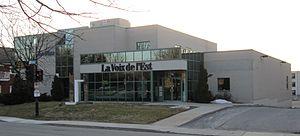
Bureaux du journal La Voix de l'Est de Granby et du journal Le Plus, mars 2012. Édifice construit en 1989.